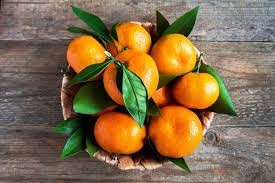
Label: mandarine